Anselm van der Linde

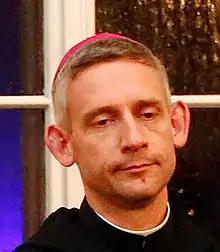
Anselm van der Linde in November 2014

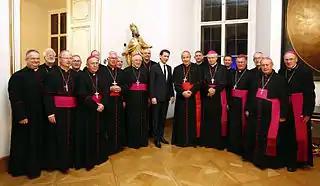
Van der Linde, 7th from the right, stands behind Cardinal Schönborn.

Anselm van der Linde O.Cist. (born 24 September 1970) is a Cistercian abbot of the common observance, an Austrian citizen born in South Africa. He was Abbot of the Territorial Abbey of Wettingen-Mehrerau from 2009 to 2018.